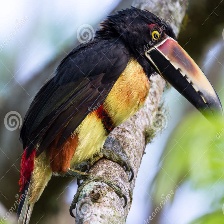
Species: COLLARED ARACARI
Scientific name: PTEROGLOSSUS TORQUATUS
ImageNet parent category: toucan